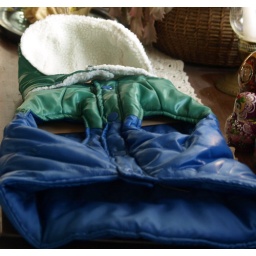
small dog jacket=also in yellow and orange